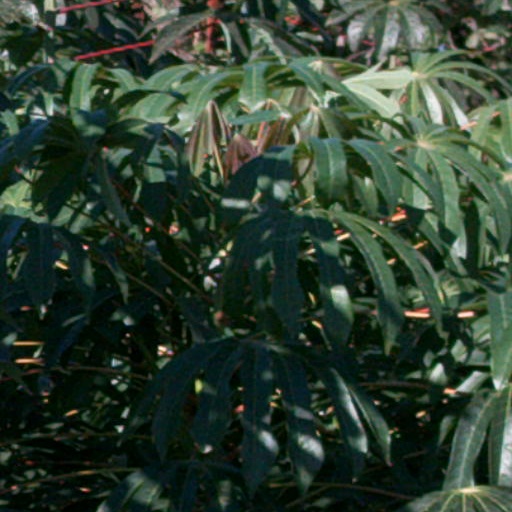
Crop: cassava